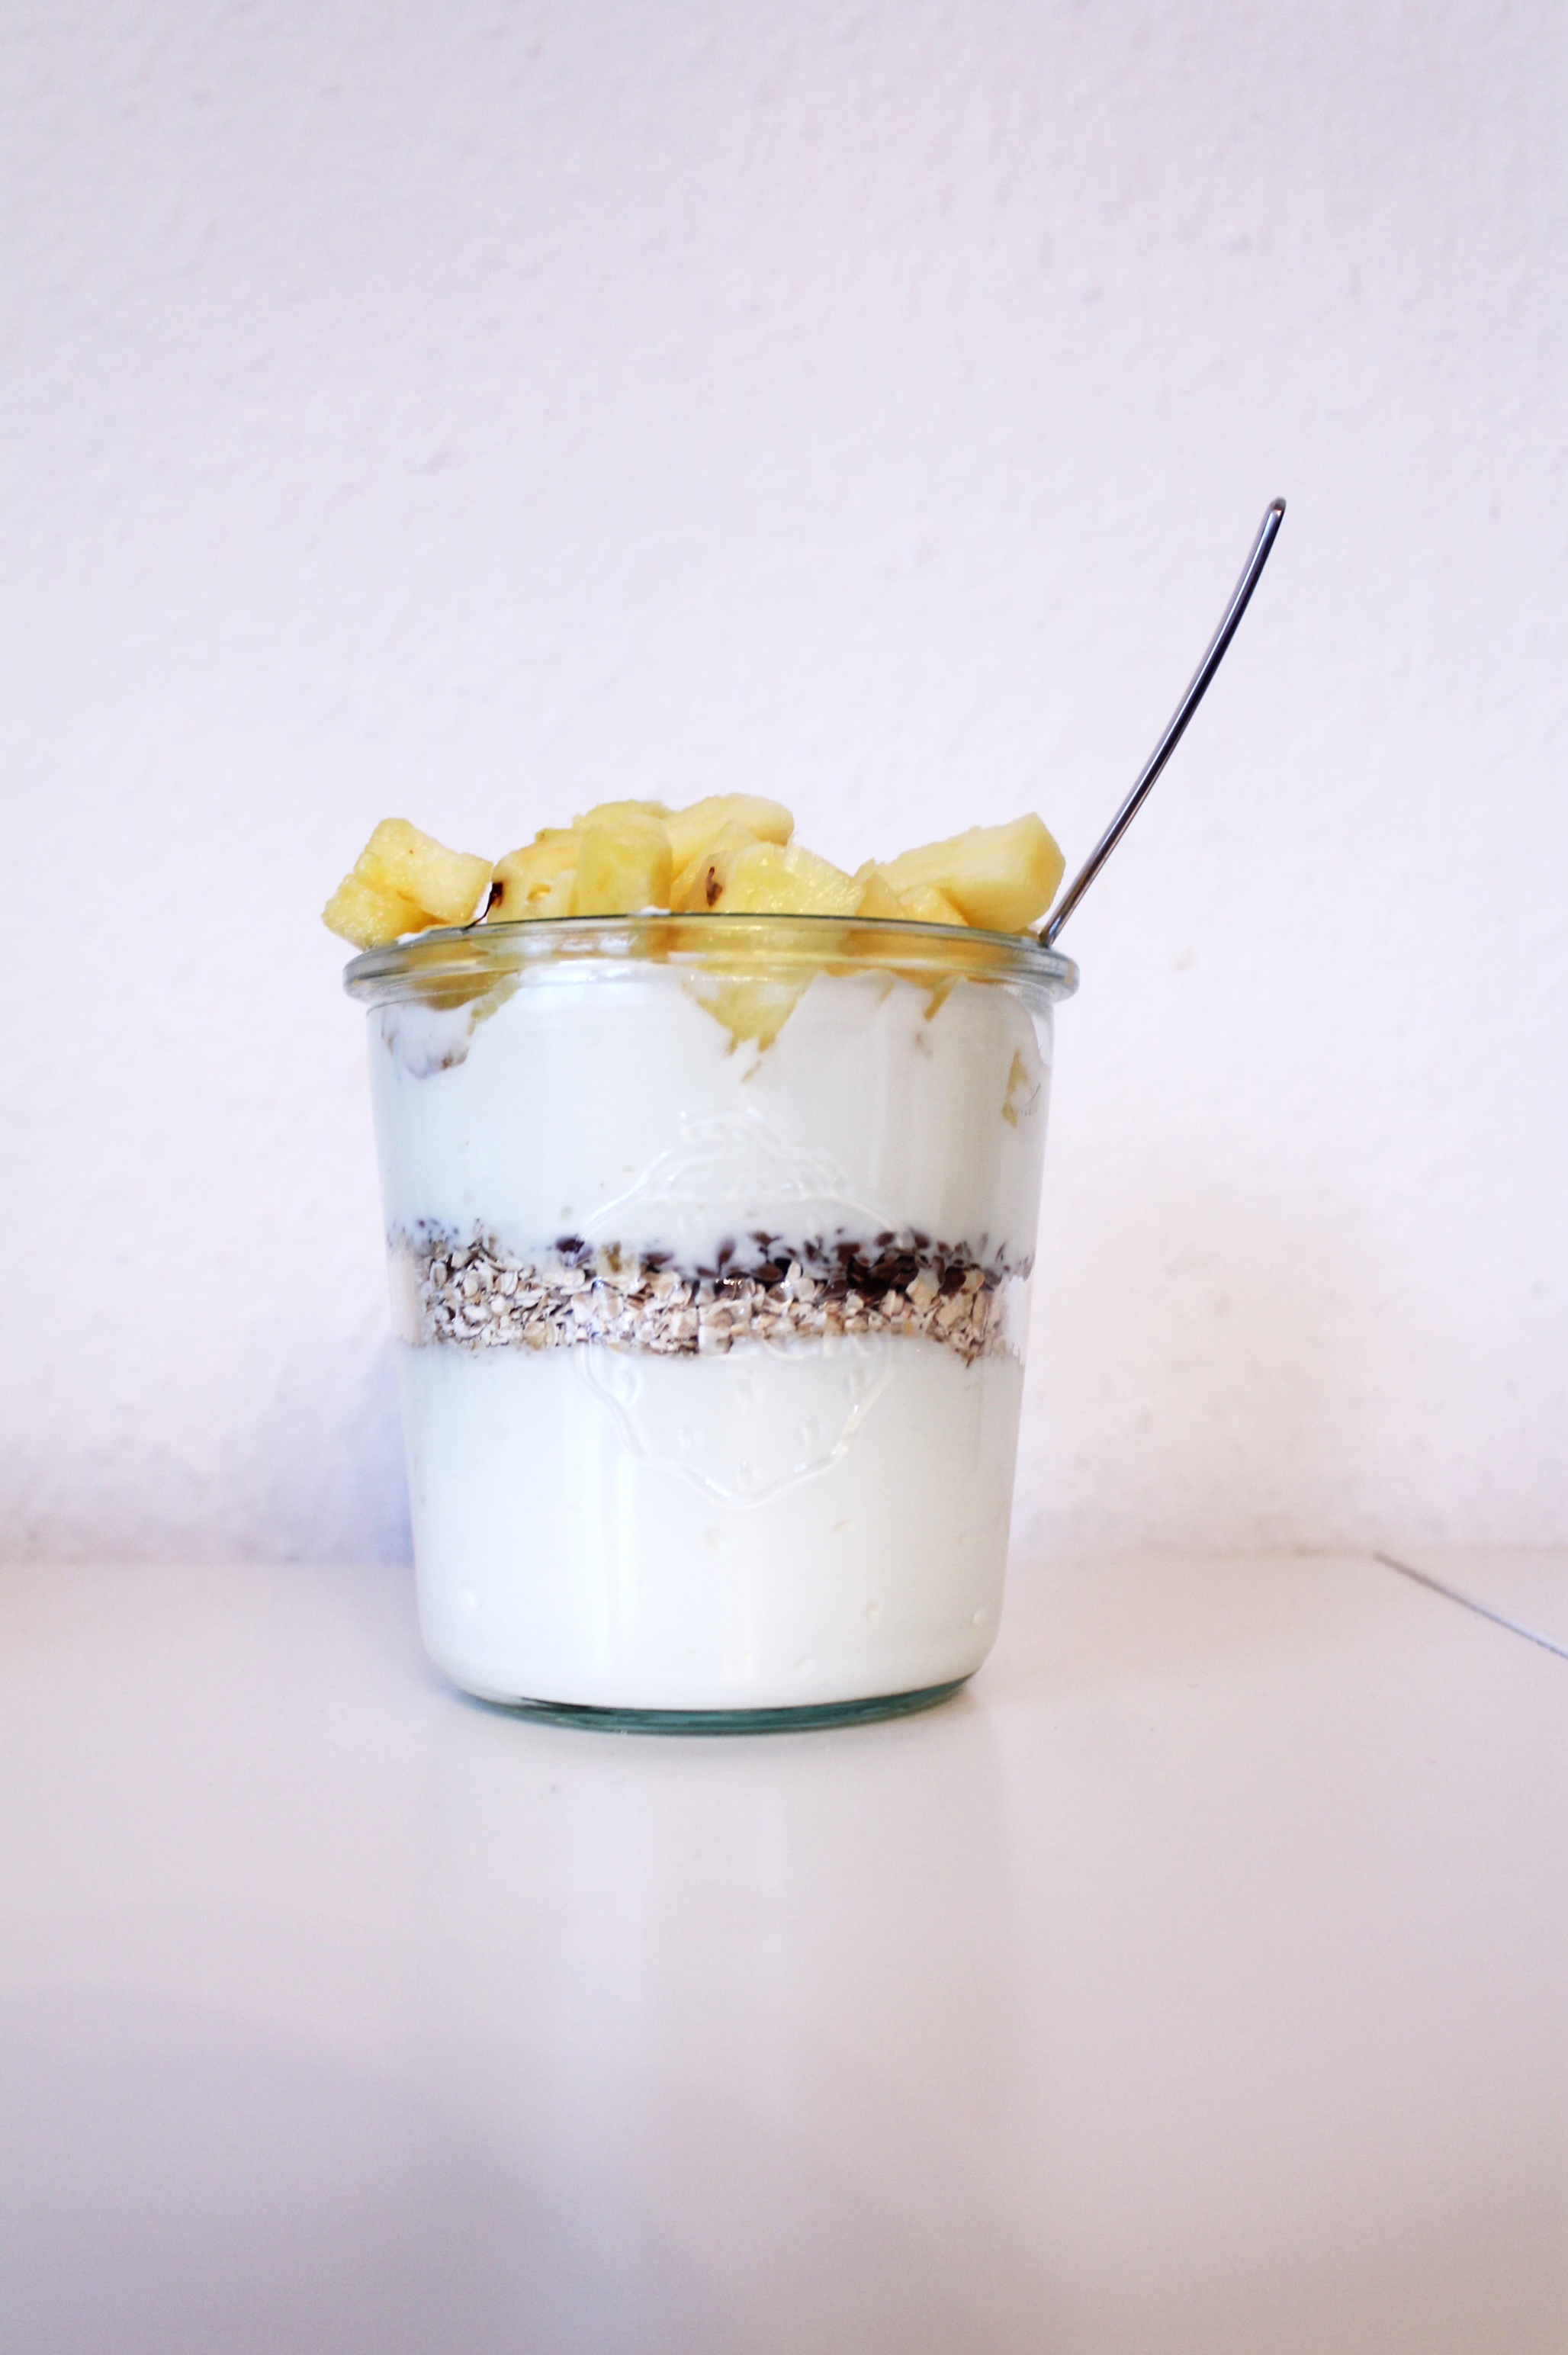
fruit, morning, glass, meal, food, produce, drink, breakfast, healthy, dessert, lighting, cream, dairy product, spoon, mason jar, coconut, seeds, yogurt, nutrition, fruits, cereals, enjoy, flavor, muesli, milkshake, quark, scoop out